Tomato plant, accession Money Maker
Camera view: tilt-top (135 deg); turntable rotation: 330 degrees
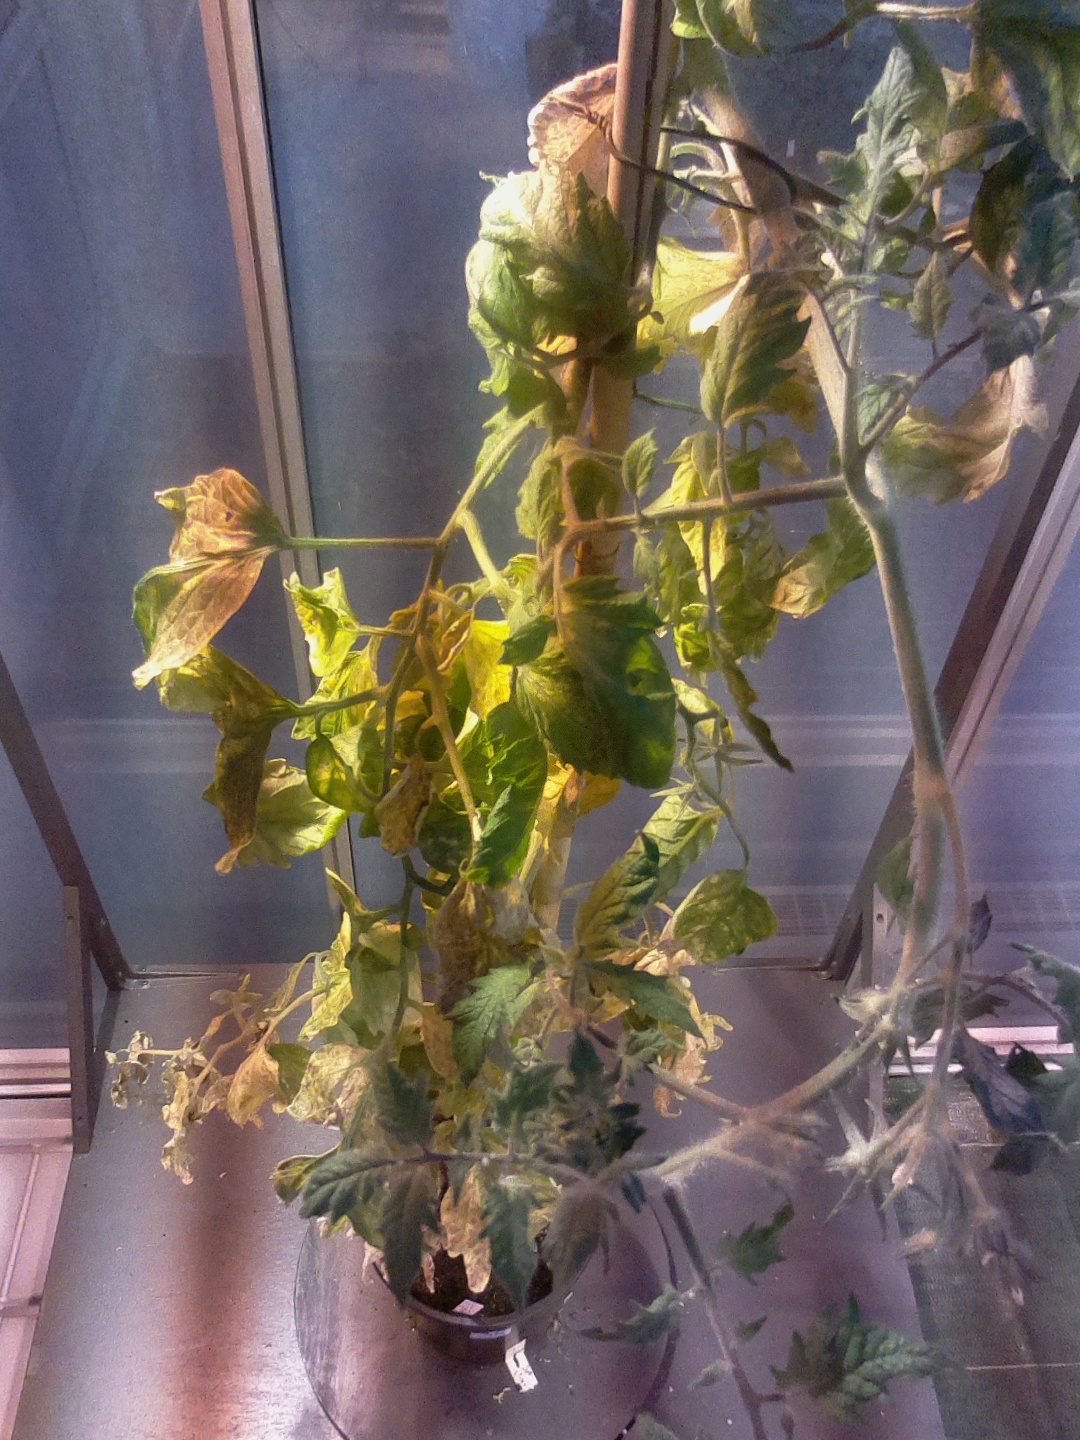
BBCH growth stage 79: 90% -100% of final fruit size